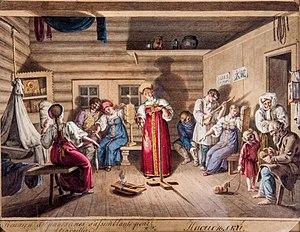
Réunion de jeunes filles dans un village russe. Aquarelle, encre et gouache sur papier, vers 1796. 21,5 x 27,8 cm. Bibliographie: Costumes, moeurs et coutumes des Russes, dessinés à St. Pbg. par Ch. G. H. Geissler, dessinateur attaché à M. de Pallas, Leipzig, 1801-3